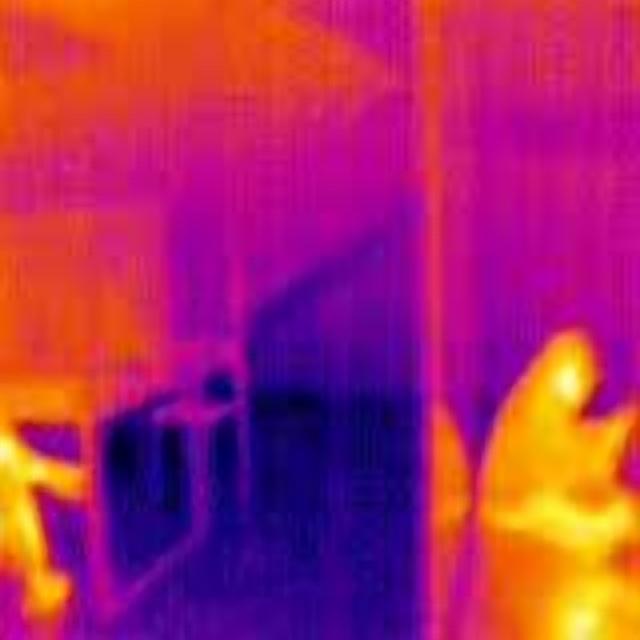
Detected objects:
label: person
label: person